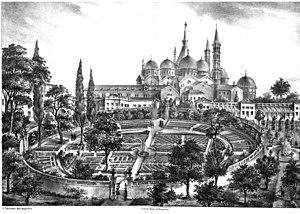
Le Jardin botanique de Padoue est le plus ancien jardin botanique encore existant au monde, créé en 1545. C'est un monument de valeur historique, architecturale et botanique classé par l’Organisation des Nations unies pour l'éducation, la science et la culture au patrimoine de l'humanité. Ce jardin botanique est situé à Padoue, dans la région de Vénétie, en Italie.
Un jardin botanique est un territoire aménagé par une institution publique, privée, ou associative qui a pour but la présentation d'espèces et variétés végétales.